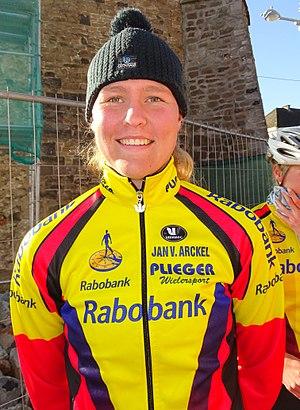
Reportage réalisé le mercredi 2 mars à l'occasion du départ du Samyn des Dames 2016 et du Samyn 2016 à Quaregnon, Belgique.